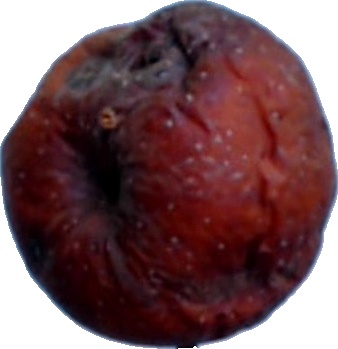
Label: apple_rotten_1